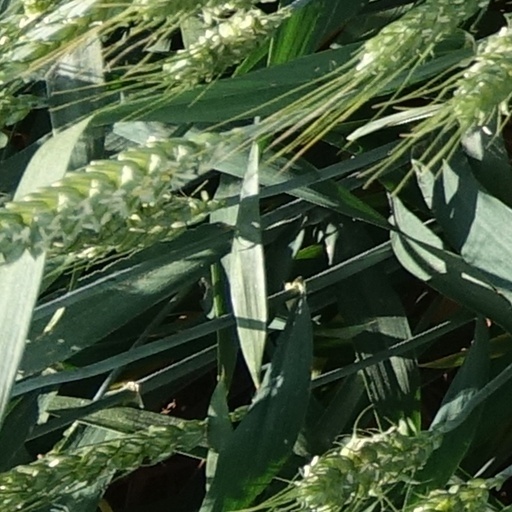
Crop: wheat